Chevrolet Series M Copper-Cooled

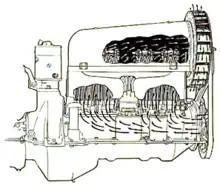
Chevrolet air cooling diagram

Kettering found an overhead valve (OHV) set-up to be the most viable engine design. Kettering's OHV engine was an advanced design for the time period. The design was four-cylindered and called for a straight engine configuration. This type of engine allowed for better cooling on the top end of the engine, as well as between cylinders. An issue however that arose from this design was finding a place to incorporate the copper-fins that Kettering had based his whole project on. To bypass this issue Kettering took the top of the combustion chamber and incorporated it with the cylinder. This solved multiple issues. One being the space needed for the fins and the other being oil leaks, which were very hazardous to air cooled systems.